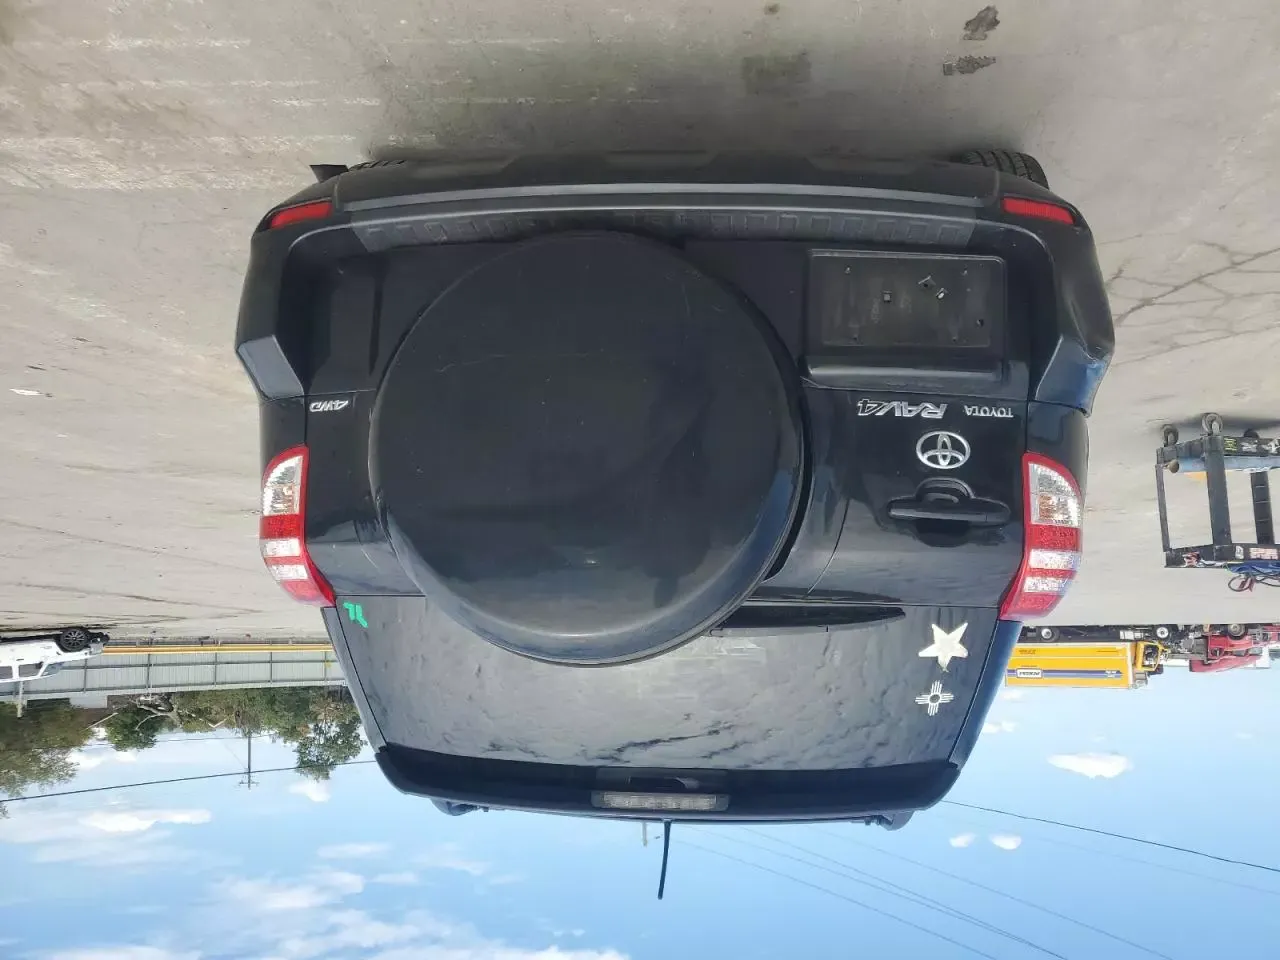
Aucun dommage détecté.
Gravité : aucun